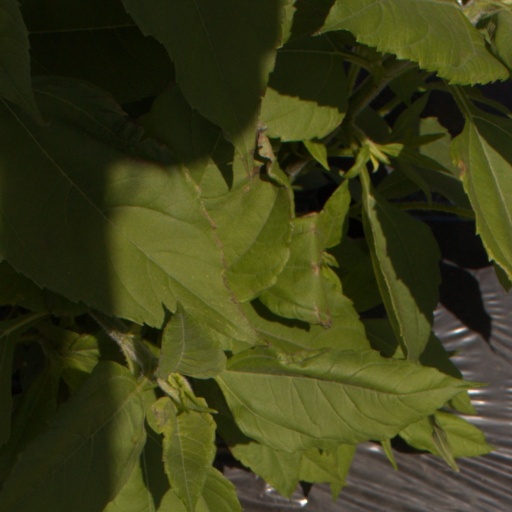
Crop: Jerusalem artichoke